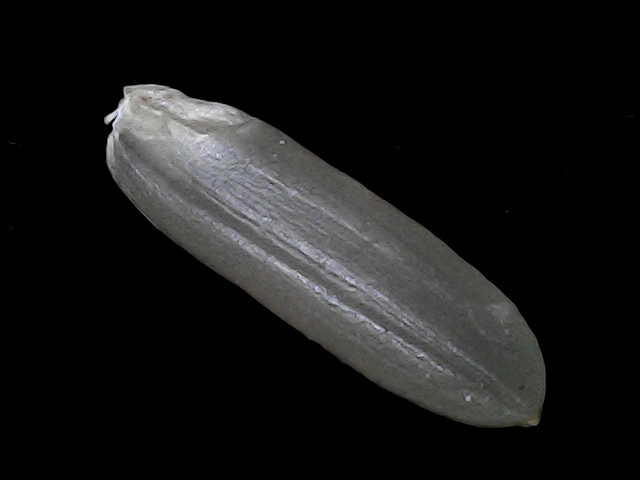
Rice variety: BRRI67